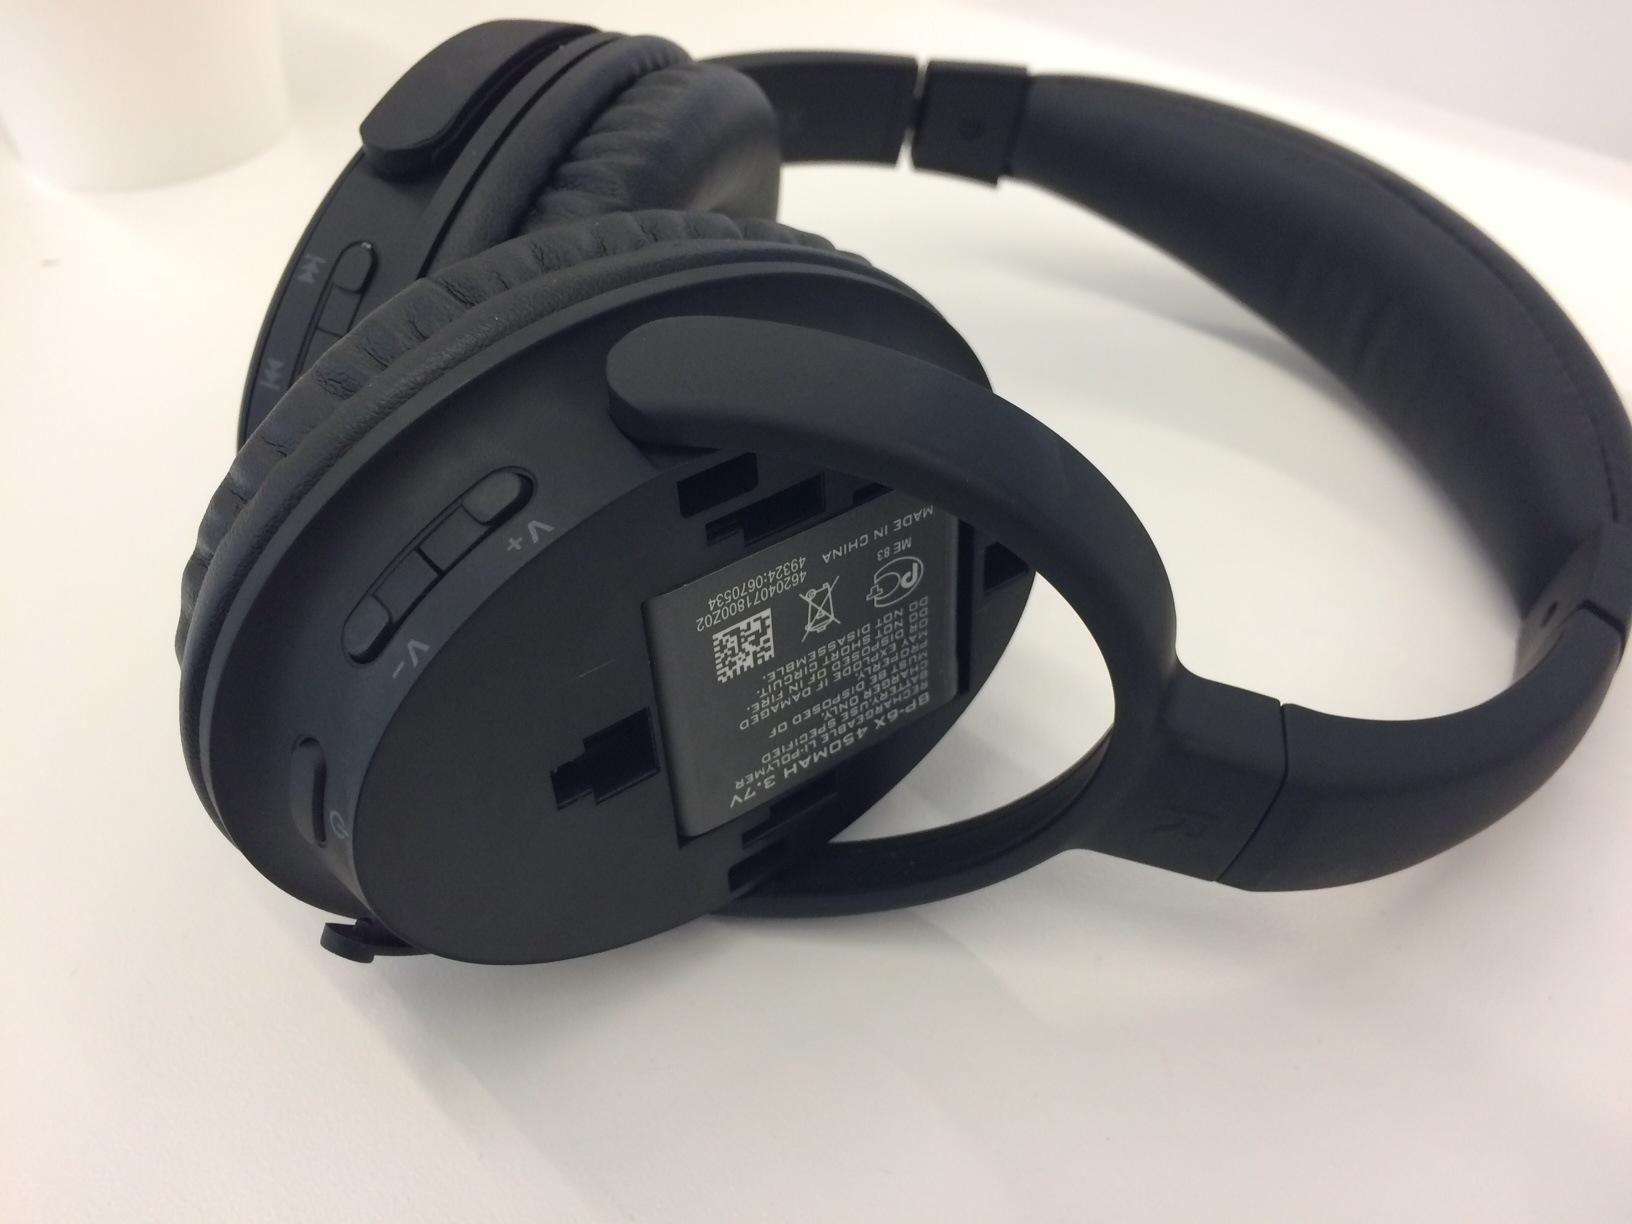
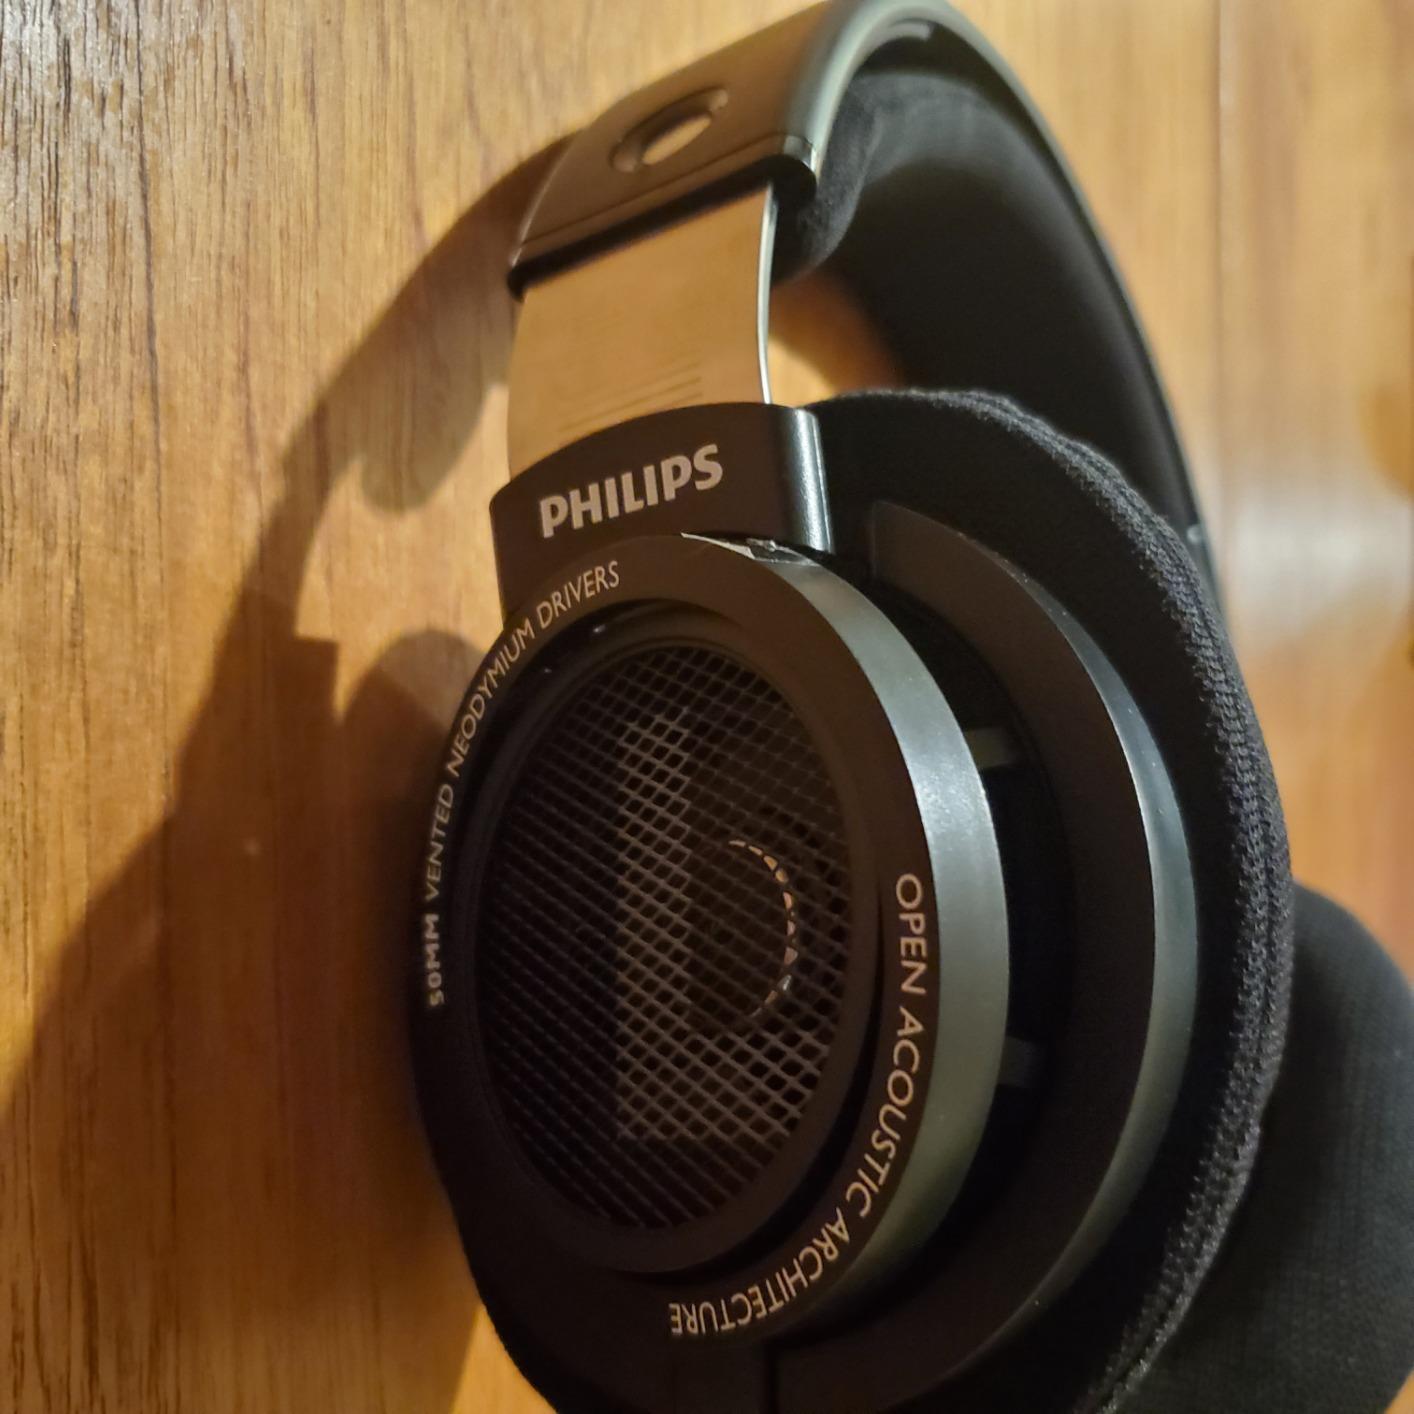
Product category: headphones
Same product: no